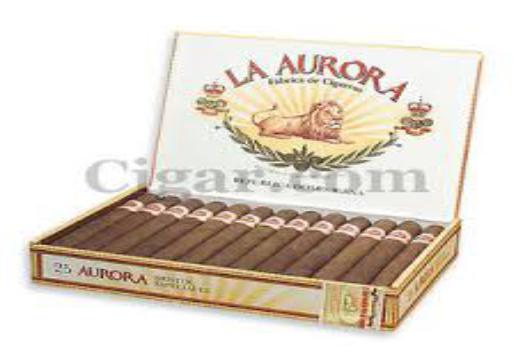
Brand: La Aurora
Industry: Necessities